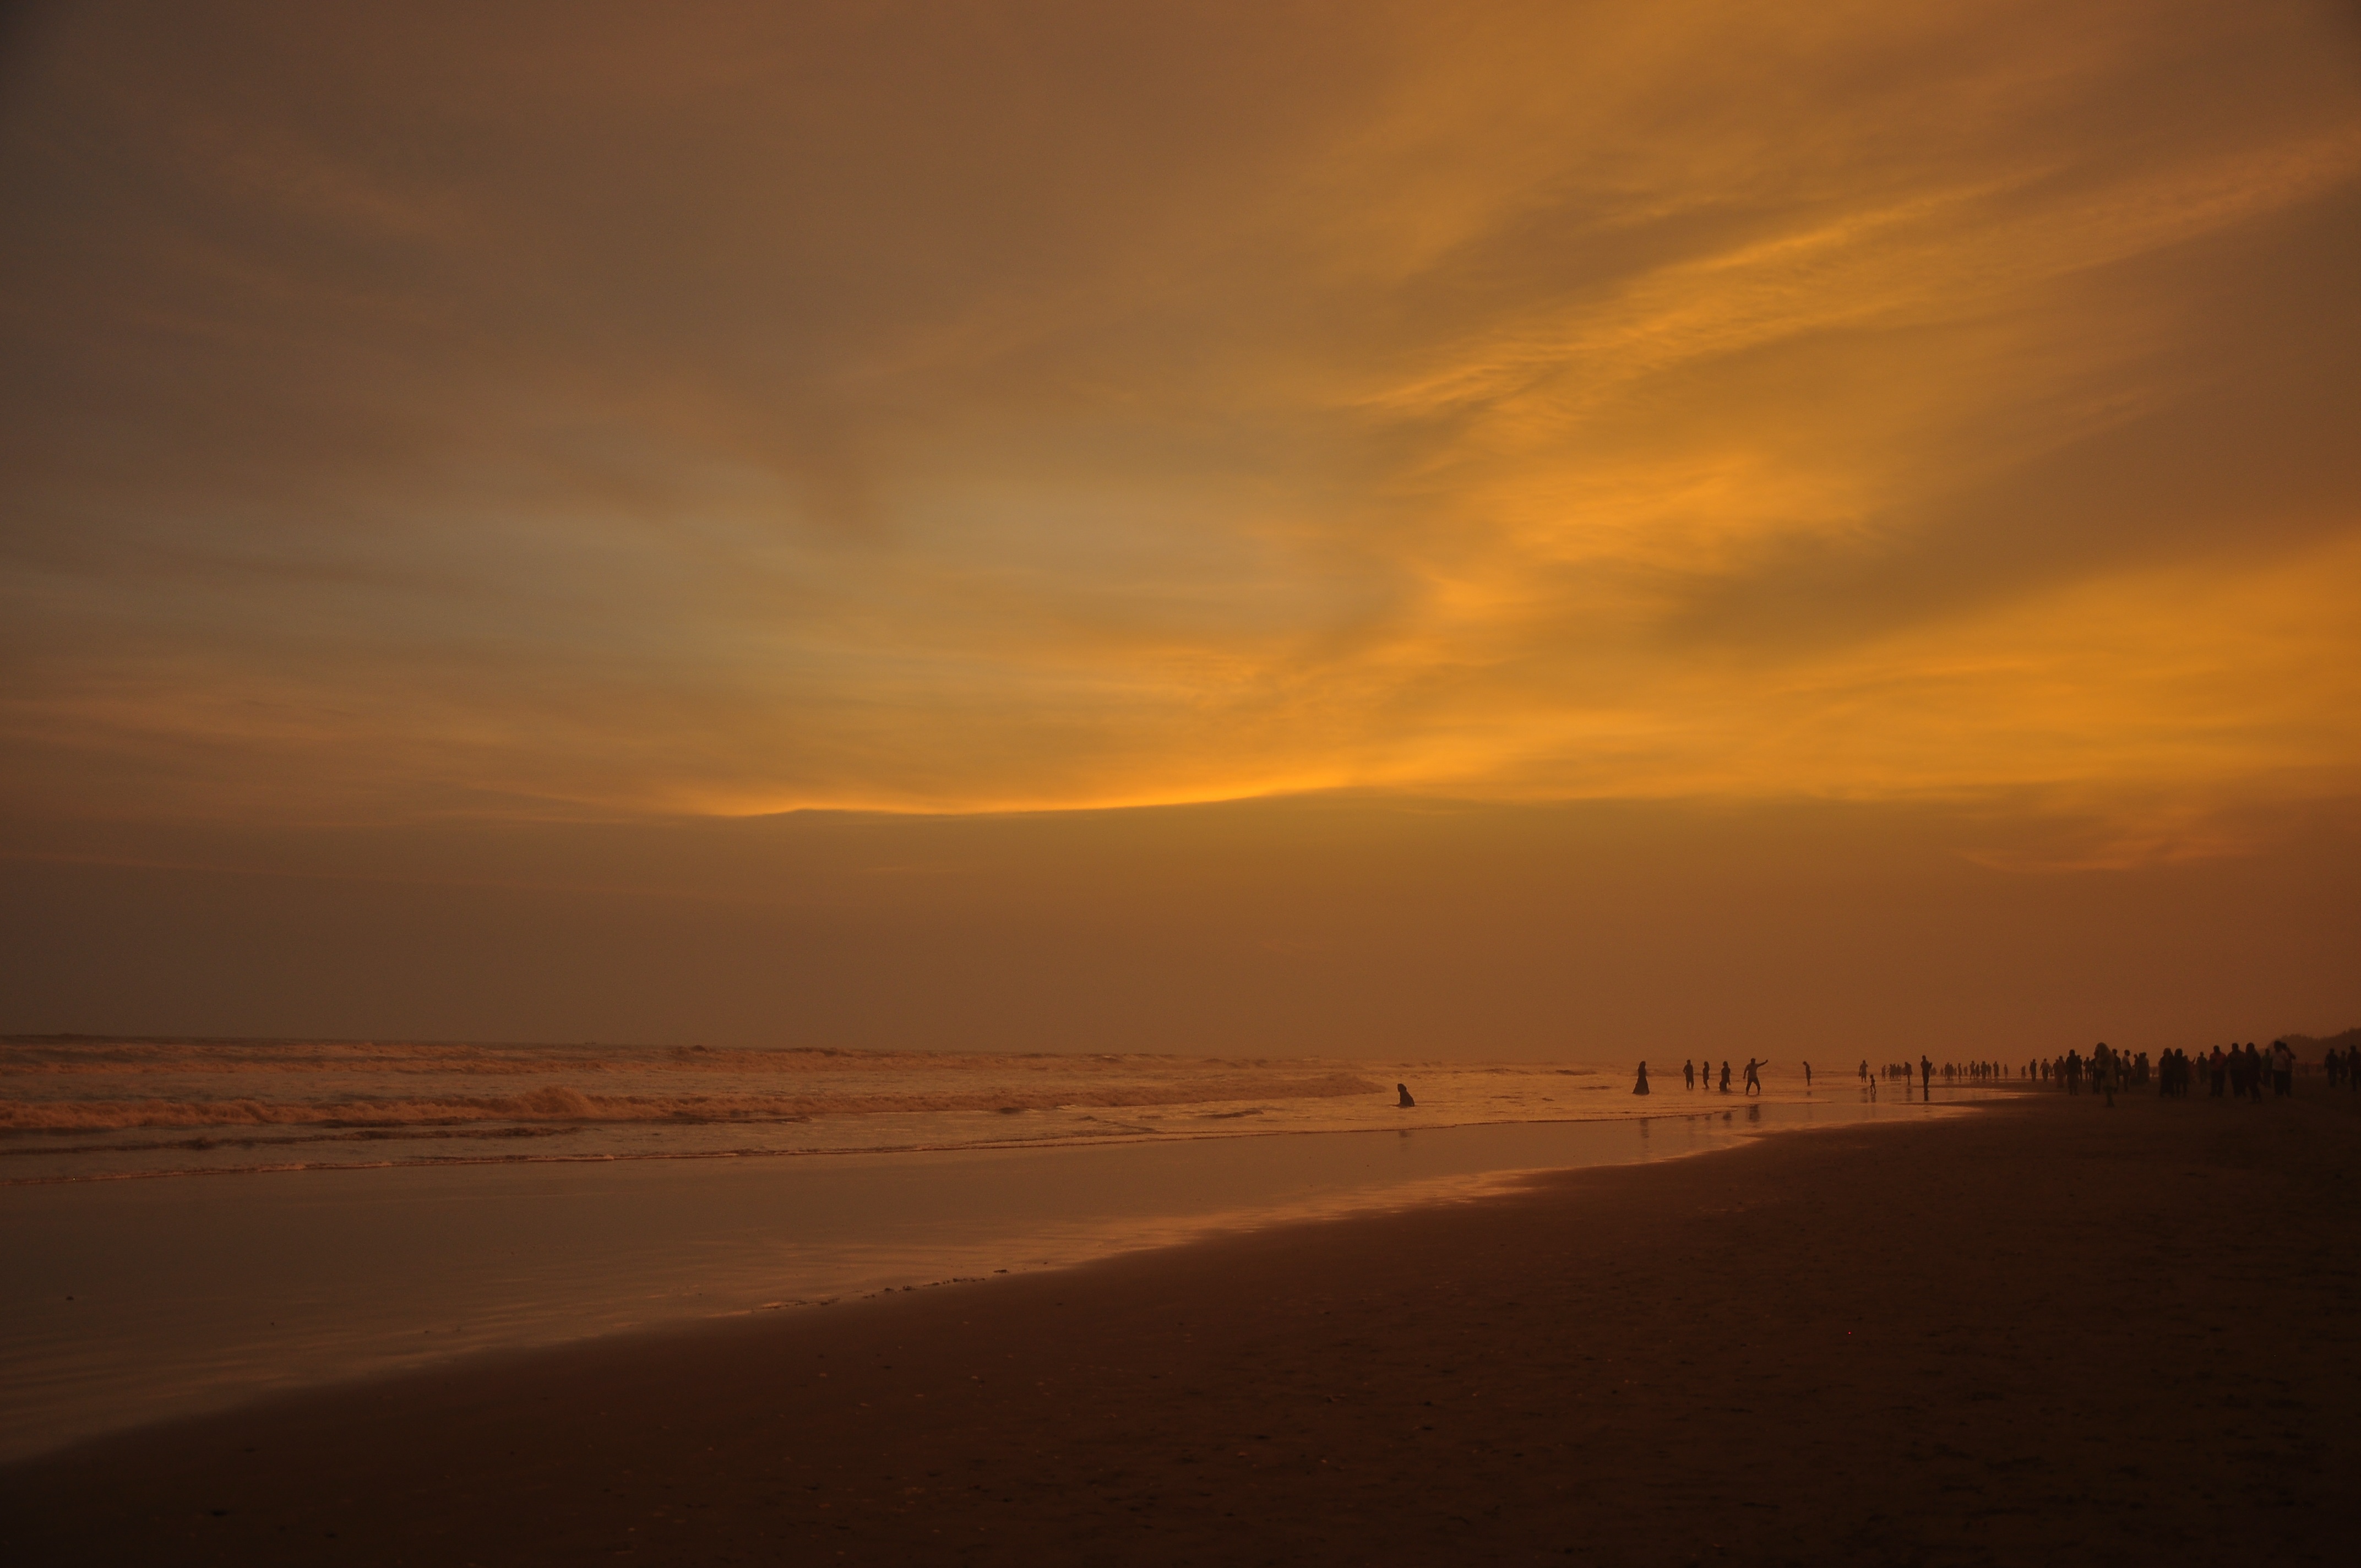
beach, landscape, sea, coast, water, nature, sand, ocean, horizon, cloud, people, sky, sun, sunrise, sunset, sunlight, morning, shore, wave, dawn, vacation, travel, dusk, evening, orange, bay, body of water, afterglow, summer vacation, beach sunset, sunset beach, summer fun, wind wave